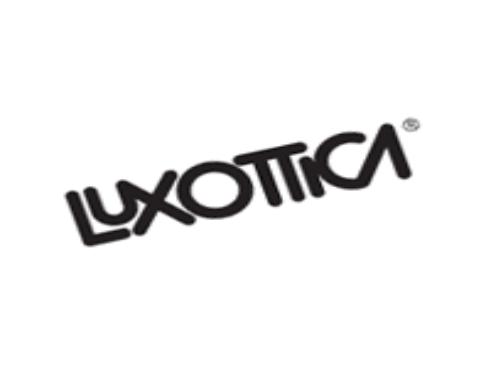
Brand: luxottica
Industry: Necessities